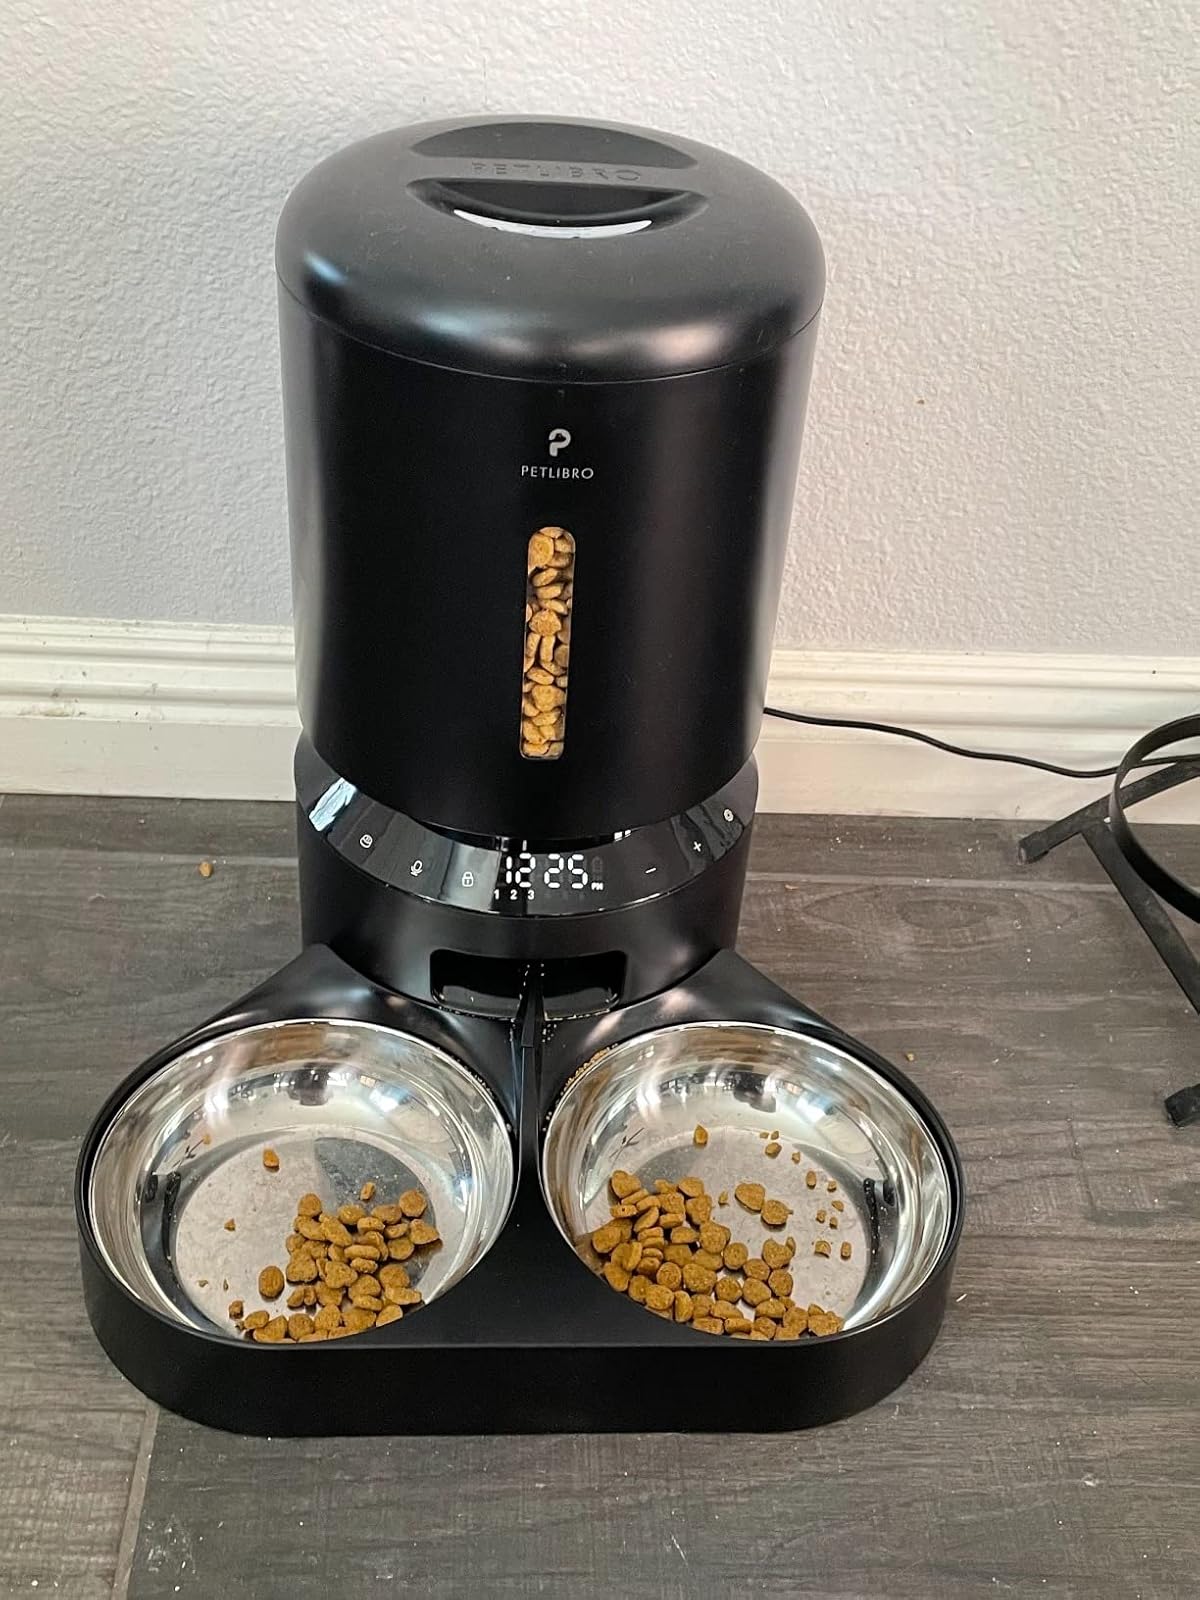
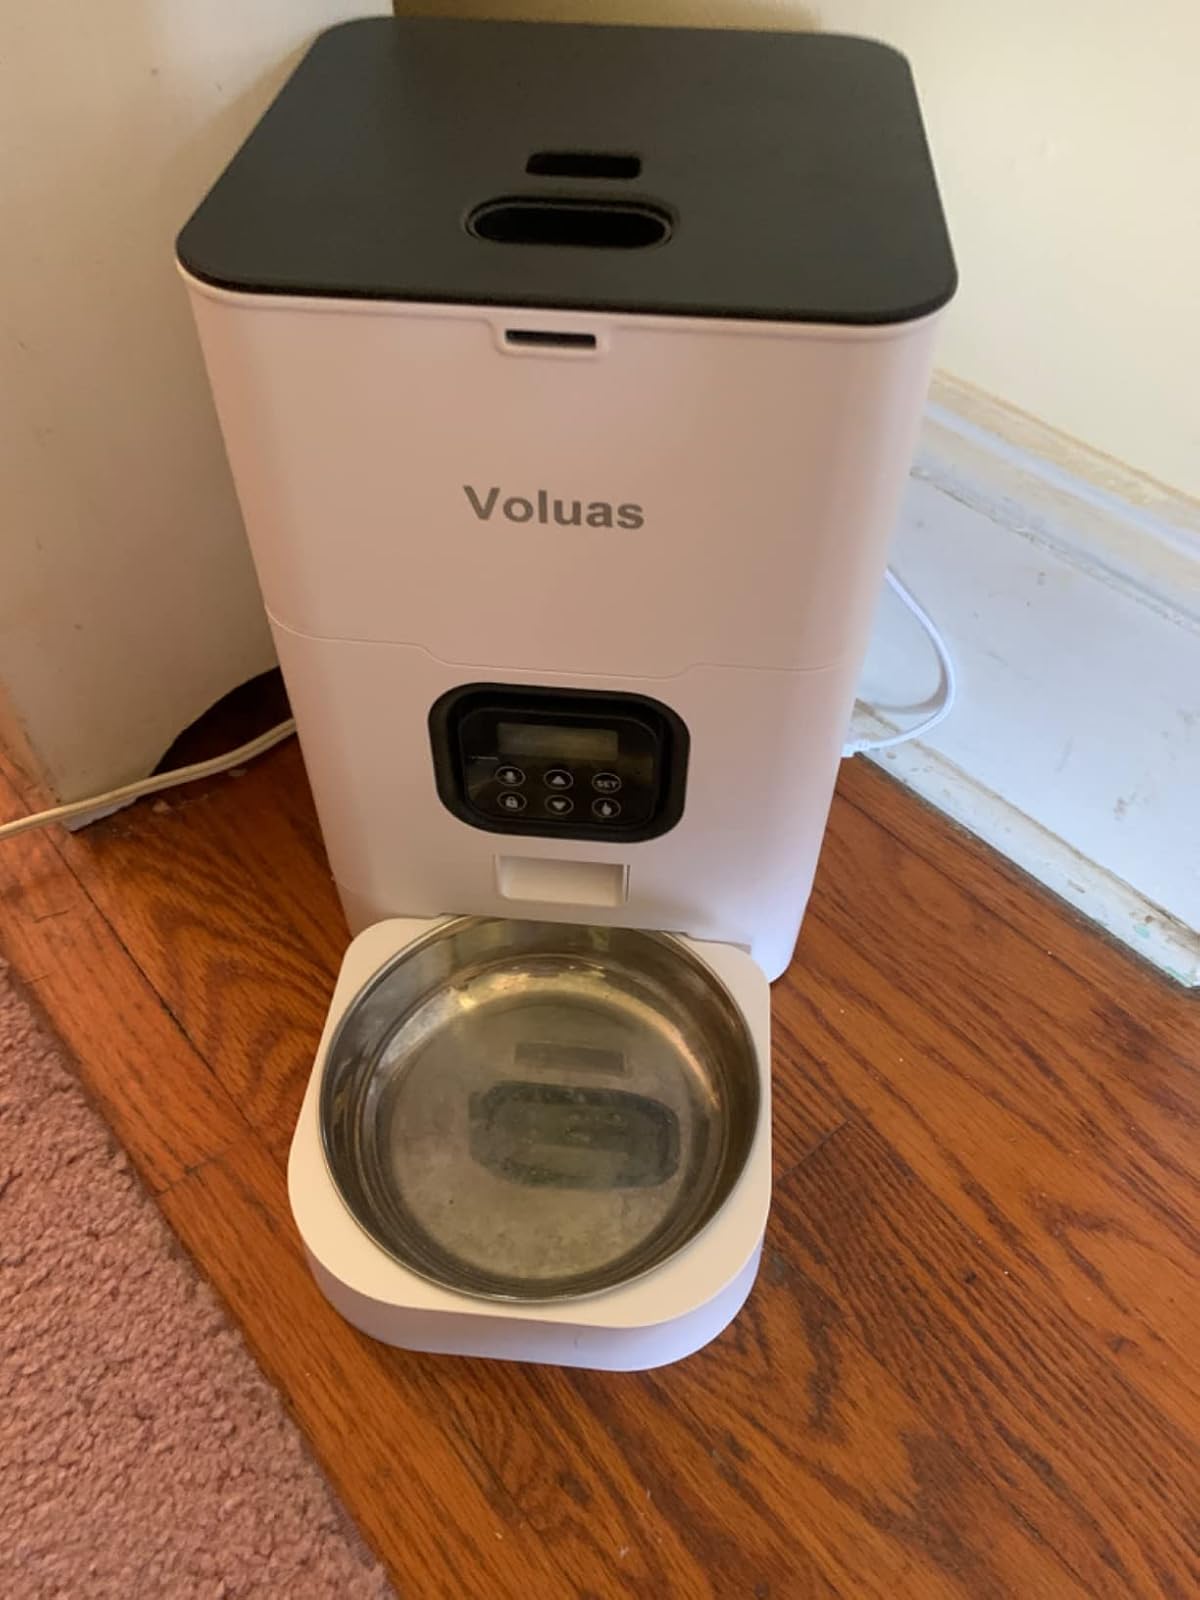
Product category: items_feeder
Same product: no